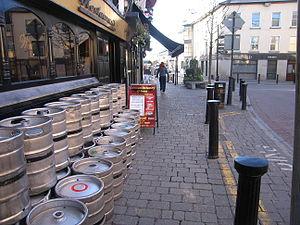
Portlaoise est une ville du comté de Laois en République d'Irlande.